Chely Wright

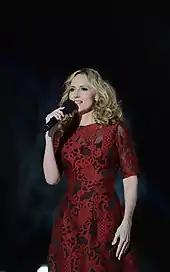
Wright in concert, 2014.

Wright then went into a career hiatus after deciding to publicly come out to her record-buying public. She started writing material which would later make up her next studio release titled "Lifted Off the Ground". She brought the album's material to artist and producer, Rodney Crowell, who encouraged Wright to record it. The album's sound contained a simpler arrangement that was comparable to folk music. It also contained material that alluded to her lesbian identity, particularly the track, "Like Me". The album reached number 32 on the Top Country Albums chart and 200th position on the "Billboard 200". The record and her corresponding were released both on May 4, 2010. Reflecting on the experience, Wright told "Newsweek", "I really do feel lifted off the ground. I have no secret now. I feel like I'm floating. I'm so proud to be standing where I am today". "Lifted Off the Ground" received four stars from Thom Jurek of Allmusic who cited Crowell's production and Wright's songwriting as the reasons for its success. Meanwhile, the "Los Angeles Times" believed Wright could have challenged the country music establishment more rather than "tread lighty" in her songwriting material.